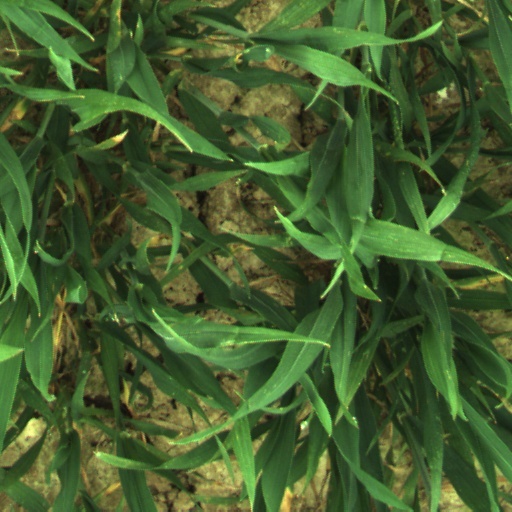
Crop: wheat